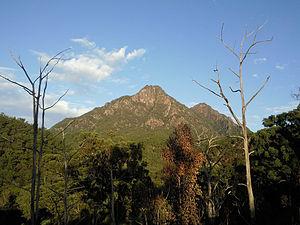
Le mont Barney se trouve à environ 130 km au sud de Brisbane, au Queensland, en Australie. Il fait partie de la chaîne McPherson. C'est une destination populaire pour les randonneurs et les campeurs.